Clive Deamer

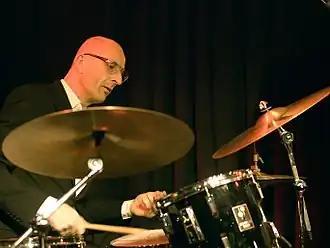
Deamer performing with Get the Blessing in 2011.

Clive Deamer is an English drummer and percussionist who has been the drummer for the jazz band Get the Blessing since 2000. He has worked with acts including Radiohead, Portishead, Jeff Beck, Alison Moyet, Siouxsie Sioux, Roni Size, Hawkwind, Robert Plant and Reprazent.